Two Nudes in an Exotic Landscape

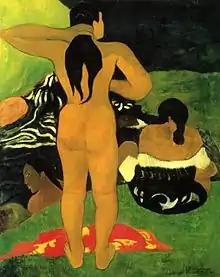
Paul Gauguin, 1892, "Tahitiennes sur la plage", oil on canvas, , Metropolitan Museum of Art, New York

"Two Nudes in an Exotic Landscape" is an oil painting on canvas with dimensions 116 x 88.8 cm (45 3/8 by 35 in), signed "Metzinger" (lower right). The work—consistent in style with other works by Metzinger created circa 1905–1906, such as "Femme au Chapeau (Woman with a Hat)"—represents two nude women, one seen from the rear and the other from a more frontal position, in a lush, tropical, or subtropical setting. The landscape contains a wide variety of exotic geometrized elements (trees, bushes, flowers, a lake or river, a mountain range and a partly cloudy sky). Metzinger's use of color in "Two Nudes" is extremely Fauve; quasi-pure reds, greens, blues and violets, juxtaposed in groups as if randomly.